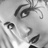
Emotion: neutral